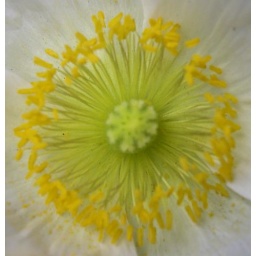
in a beacon hill flower pot